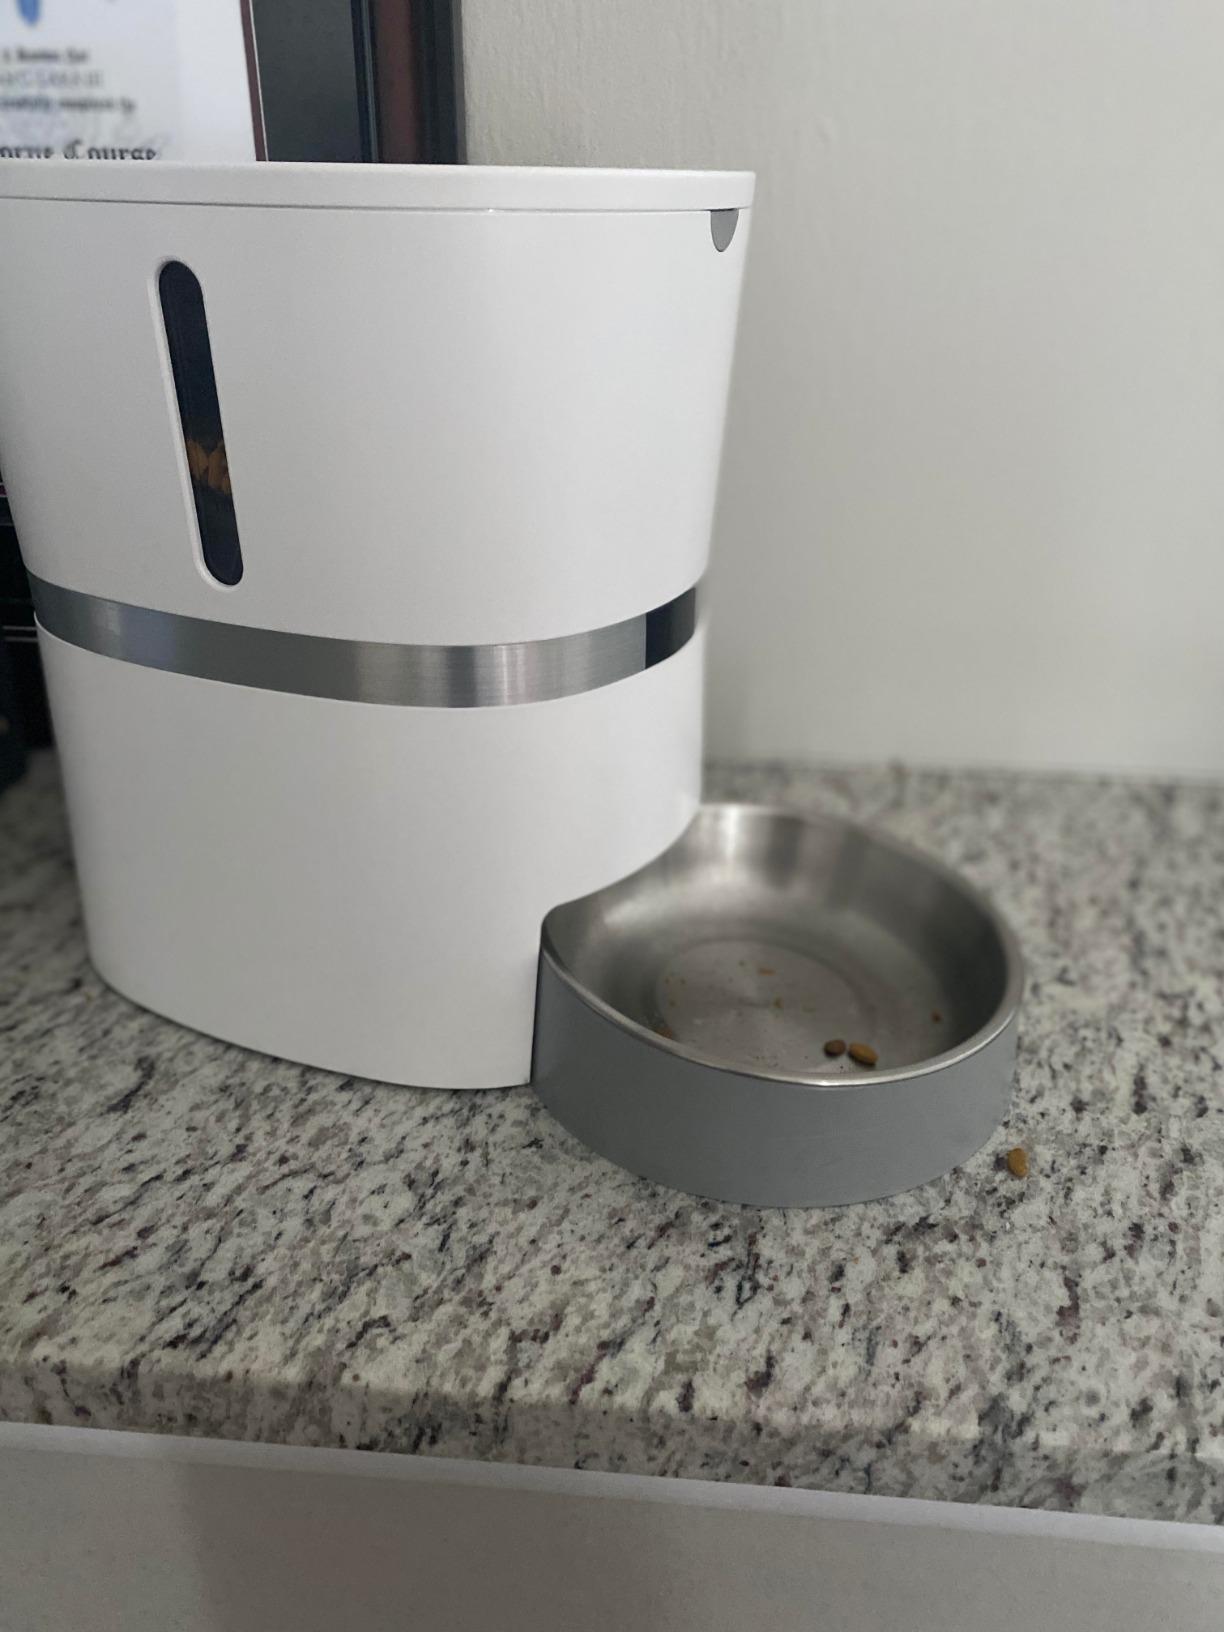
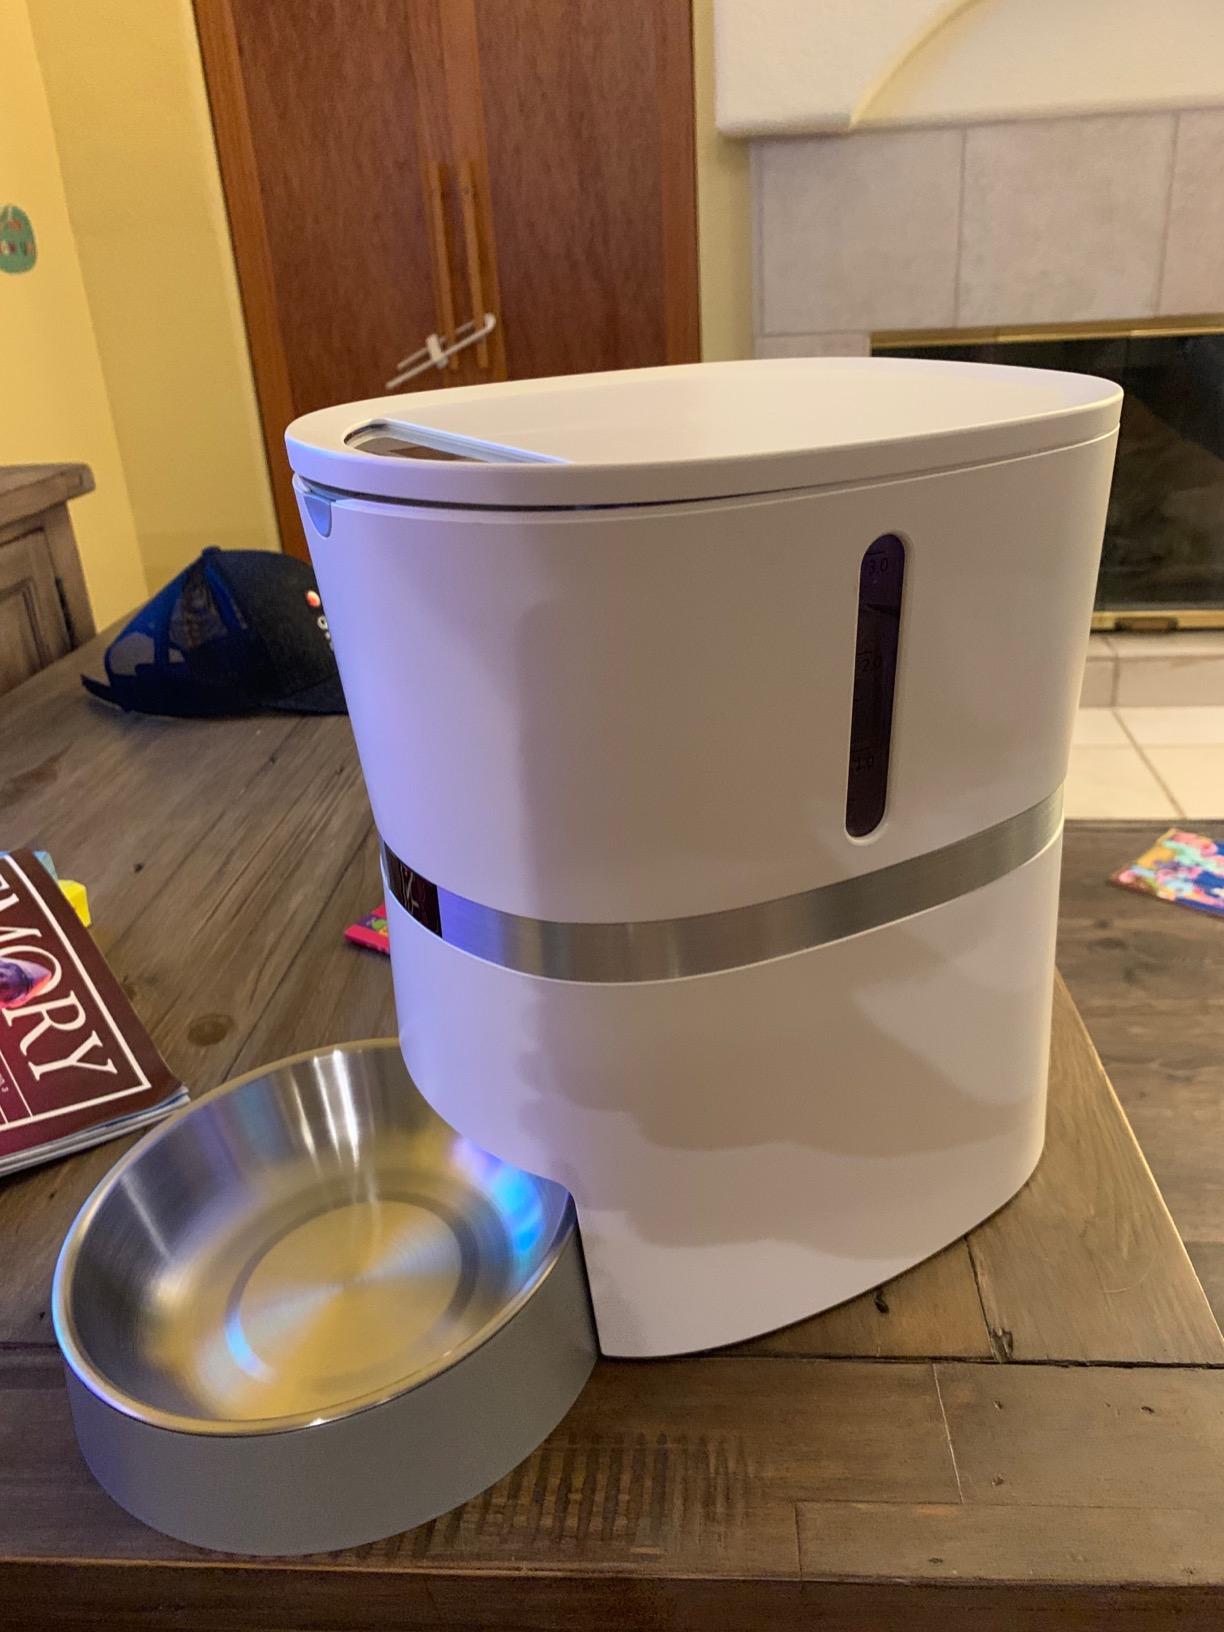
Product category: items_feeder
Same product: yes